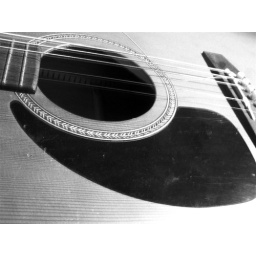
guitar close-up in black and white